Dollar coin (United States)

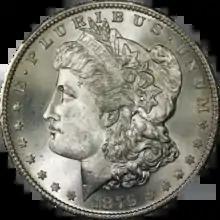
The Morgan silver dollar

Morgan silver dollars, all composed of 90% silver and 10% copper (slightly less silver than sterling silver, 92.5%) containing of pure silver, were struck between 1878 and 1904, with a minting in 1921 and a commemorative minting in 2021. The 1921-dated coins are the most common, and there exists a substantial collector market for pristine, uncirculated specimens of the rarer dates and mint marks. Morgan dollars are second only to Lincoln Cents in collector popularity. The coin is named after George T. Morgan, its designer. Morgan dollars were minted at Philadelphia (no mint mark), New Orleans ("O" mint mark), San Francisco ("S" mint mark), Carson City ("CC" mint mark), and (in 1921 only) Denver ("D" mint mark). The mint mark is found on the reverse below the wreath, above the "O" in "DOLLAR". Production of the Morgan Dollar began again in 2021 and US Mint officials announced an intention to continue producing them in 2023 and beyond.